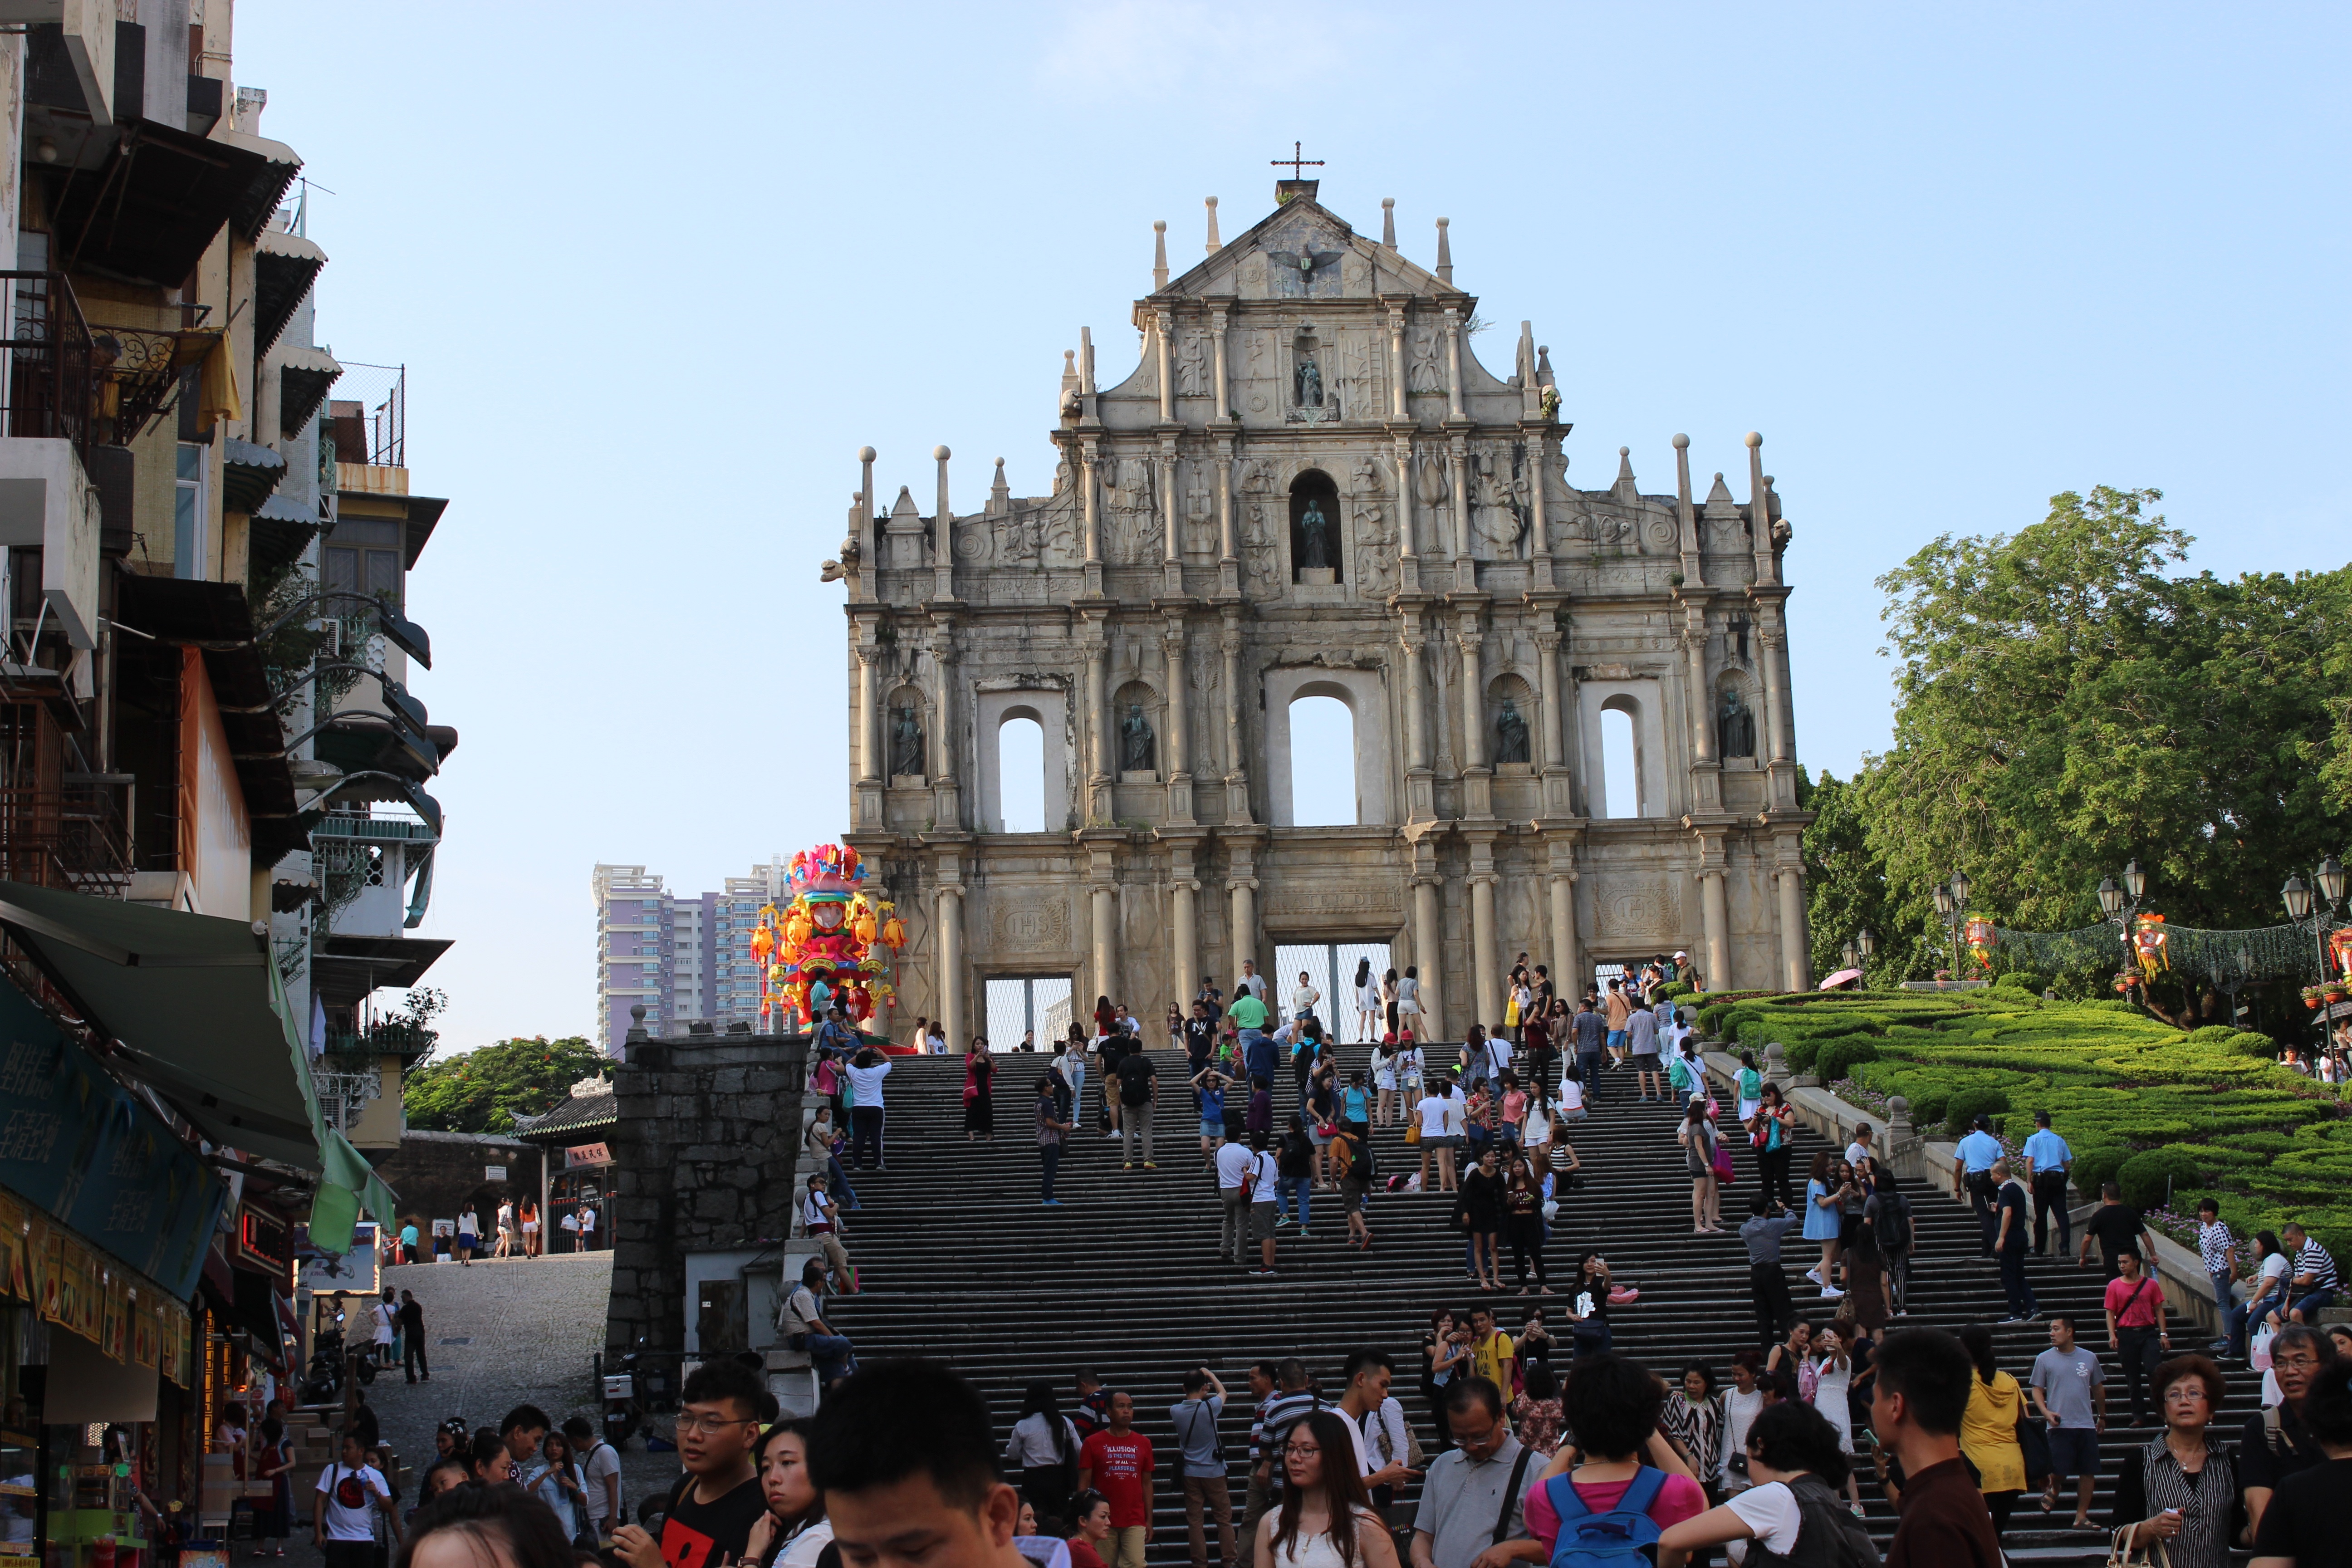
building, crowd, tourism, place of worship, macau, town square, the crowd, ruins of st paul